Michael Hutchinson (ice hockey)

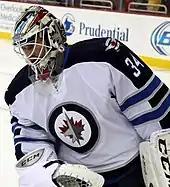
Hutchinson with the Winnipeg Jets in 2014, several months after he signed a contract extension with the team.

On July 1, 2018, having left the Jets as a free agent after five seasons, Hutchinson signed a one-year, $1.3 million contract with the Florida Panthers. After attending the Panthers' 2018 training camp, Hutchinson was reassigned to begin the 2018–19 season with their AHL affiliate, the Springfield Thunderbirds. However, he was soon recalled to the Panthers after an injury to starting goaltender Roberto Luongo, and made his debut with Florida in a 5–4 overtime defeat to the Philadelphia Flyers on October 16, 2018. Hutchison collected his first and only win with the Panthers in relief in the following contest against the Washington Capitals on October 19, 2018. After four games with the Panthers, and following the return to health of Luongo, Hutchinson was reassigned to the Thunderbirds.